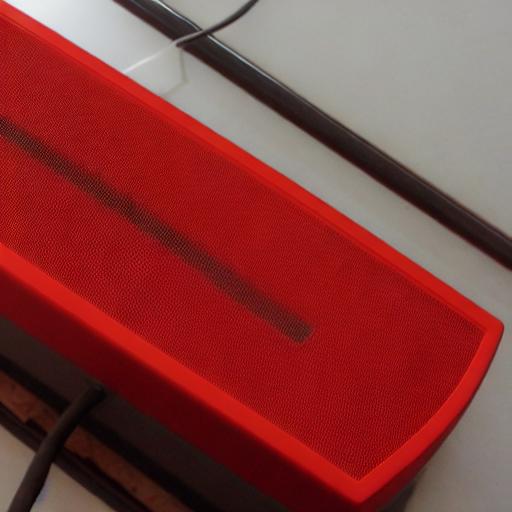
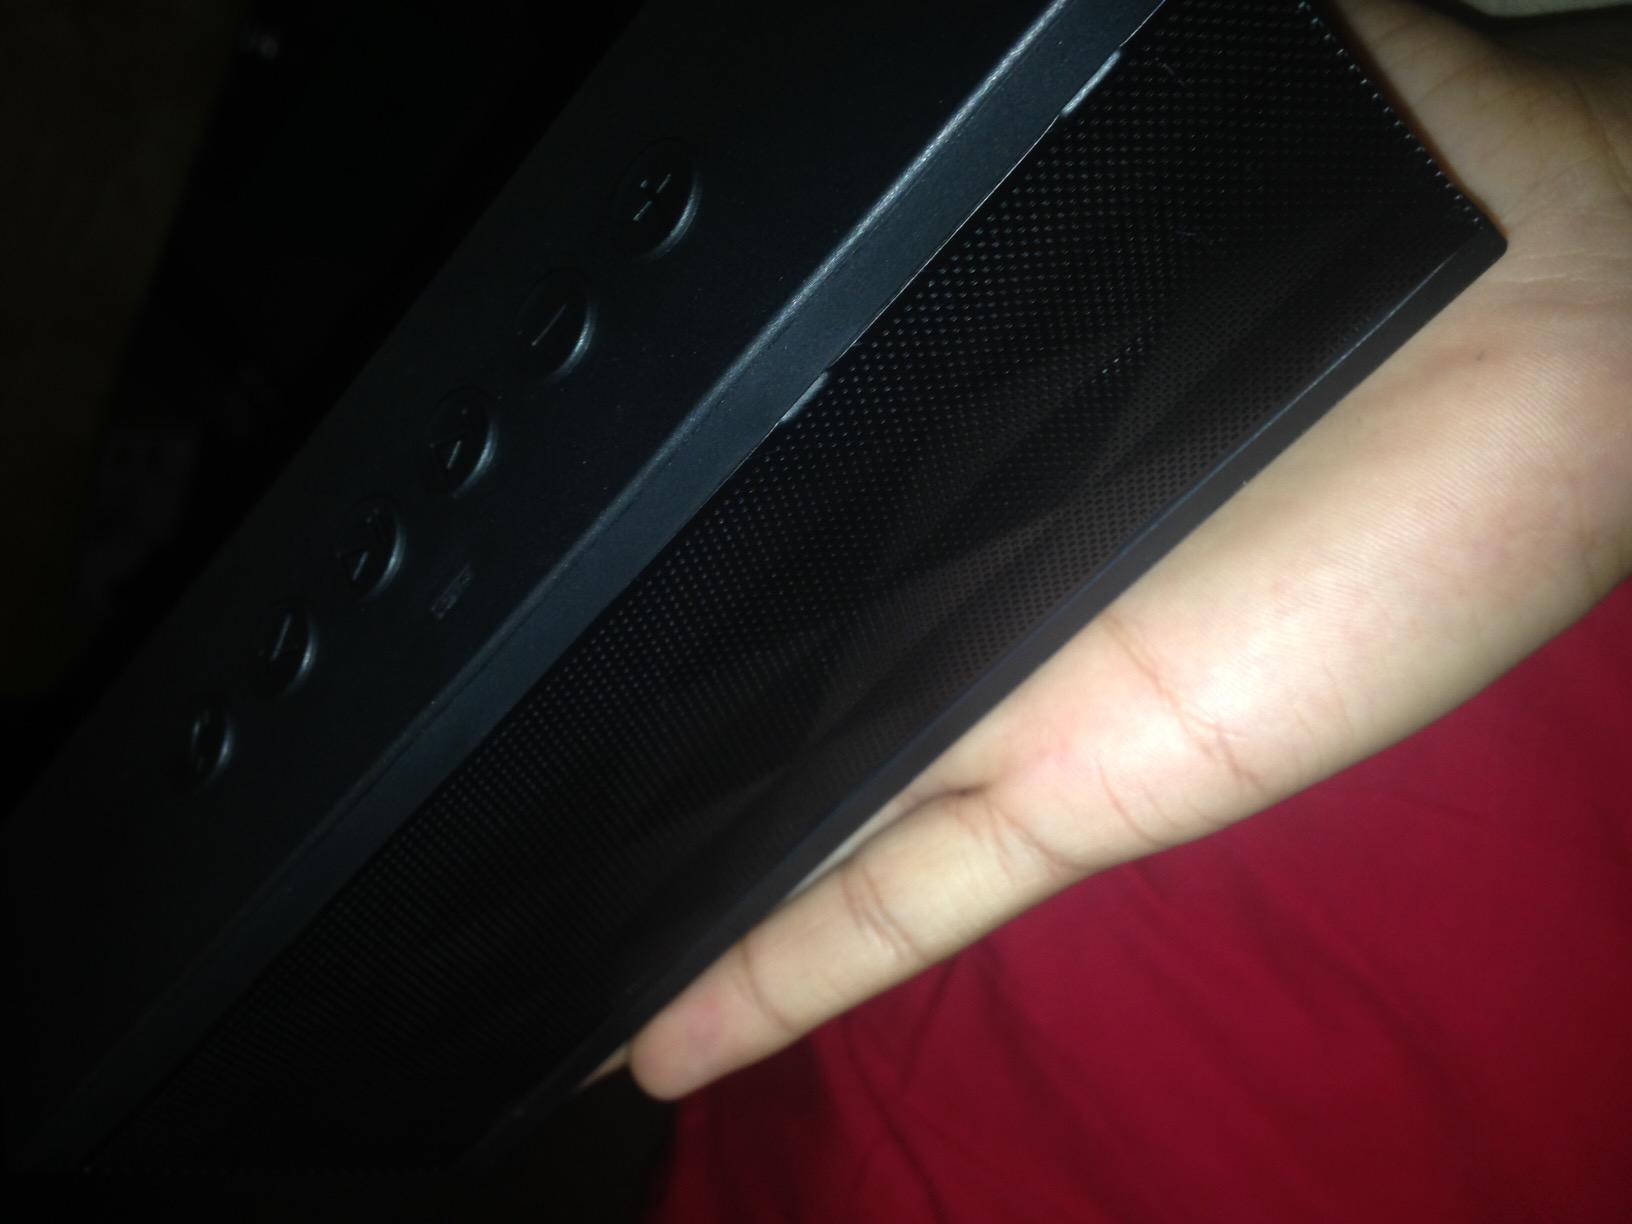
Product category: speaker
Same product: no